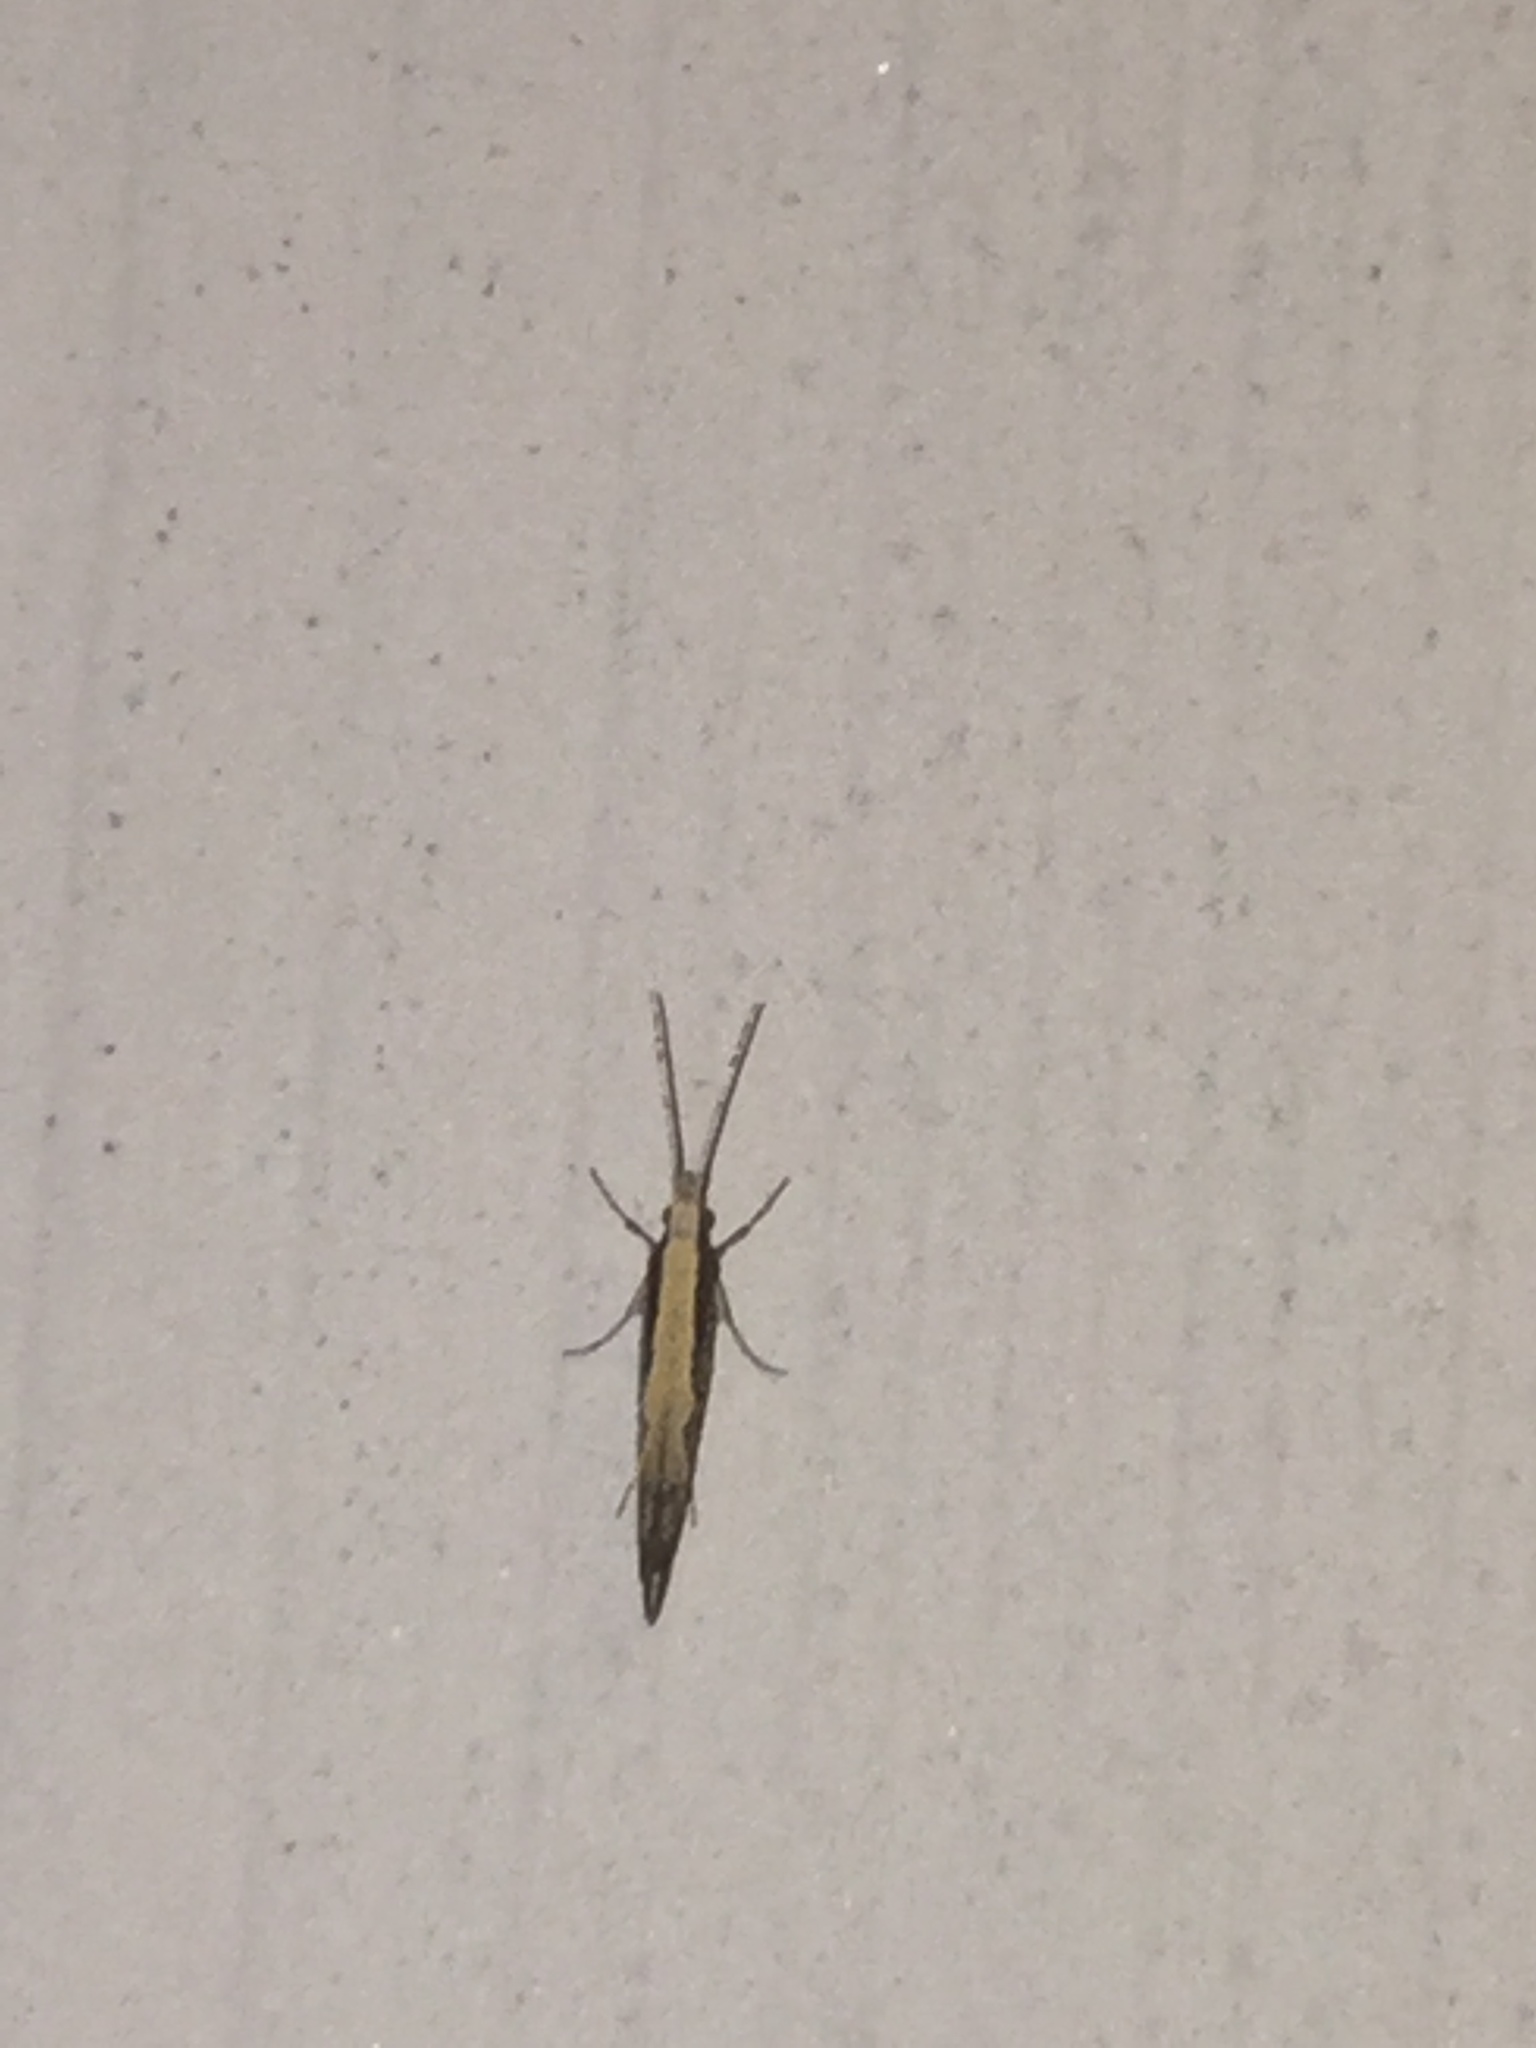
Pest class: diamondback_moth